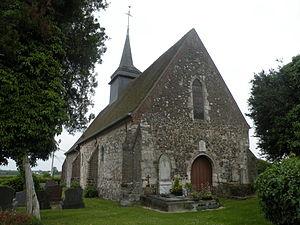
Église Saint-Thomas-de-Cantorbéry de La Neuville-Vault
La Neuville-Vault est une commune française située dans le département de l'Oise, en région Hauts-de-France.